Jews and Christmas

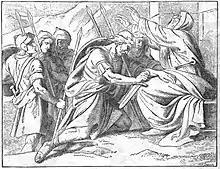
Artist's depiction of the Maccabees

During the American Civil War, the men of Keyam Dishmaya viewed the Maccabees of the Hanukkah story as a model for resistance to Jewish assimilation and increasing description of Christmas as "universal" across the United States. In the late 19th and early 20th centuries, Christmas decorations and gift exchanges became increasingly popular in the United States, and rabbis were frustrated by many American Jews' incorporation of the same practices into their celebration of Hanukkah. German Christmas traditions were adopted by many German Jews in the 19th century; a number of whom emigrated to Cincinnati, where the developing Jewish press expressed concern about this Jewish adoption of Christian customs. Rabbis Isaac Mayer Wise and Max Lilienthal responded by creating Hanukkah celebrations designed to appeal to Jewish children, incorporating singing, speeches, and other celebratory activities. Solomon H. Sonneschein, another rabbi, proposed that celebration of Hanukkah be moved to December 25 to coincide with Christmas.